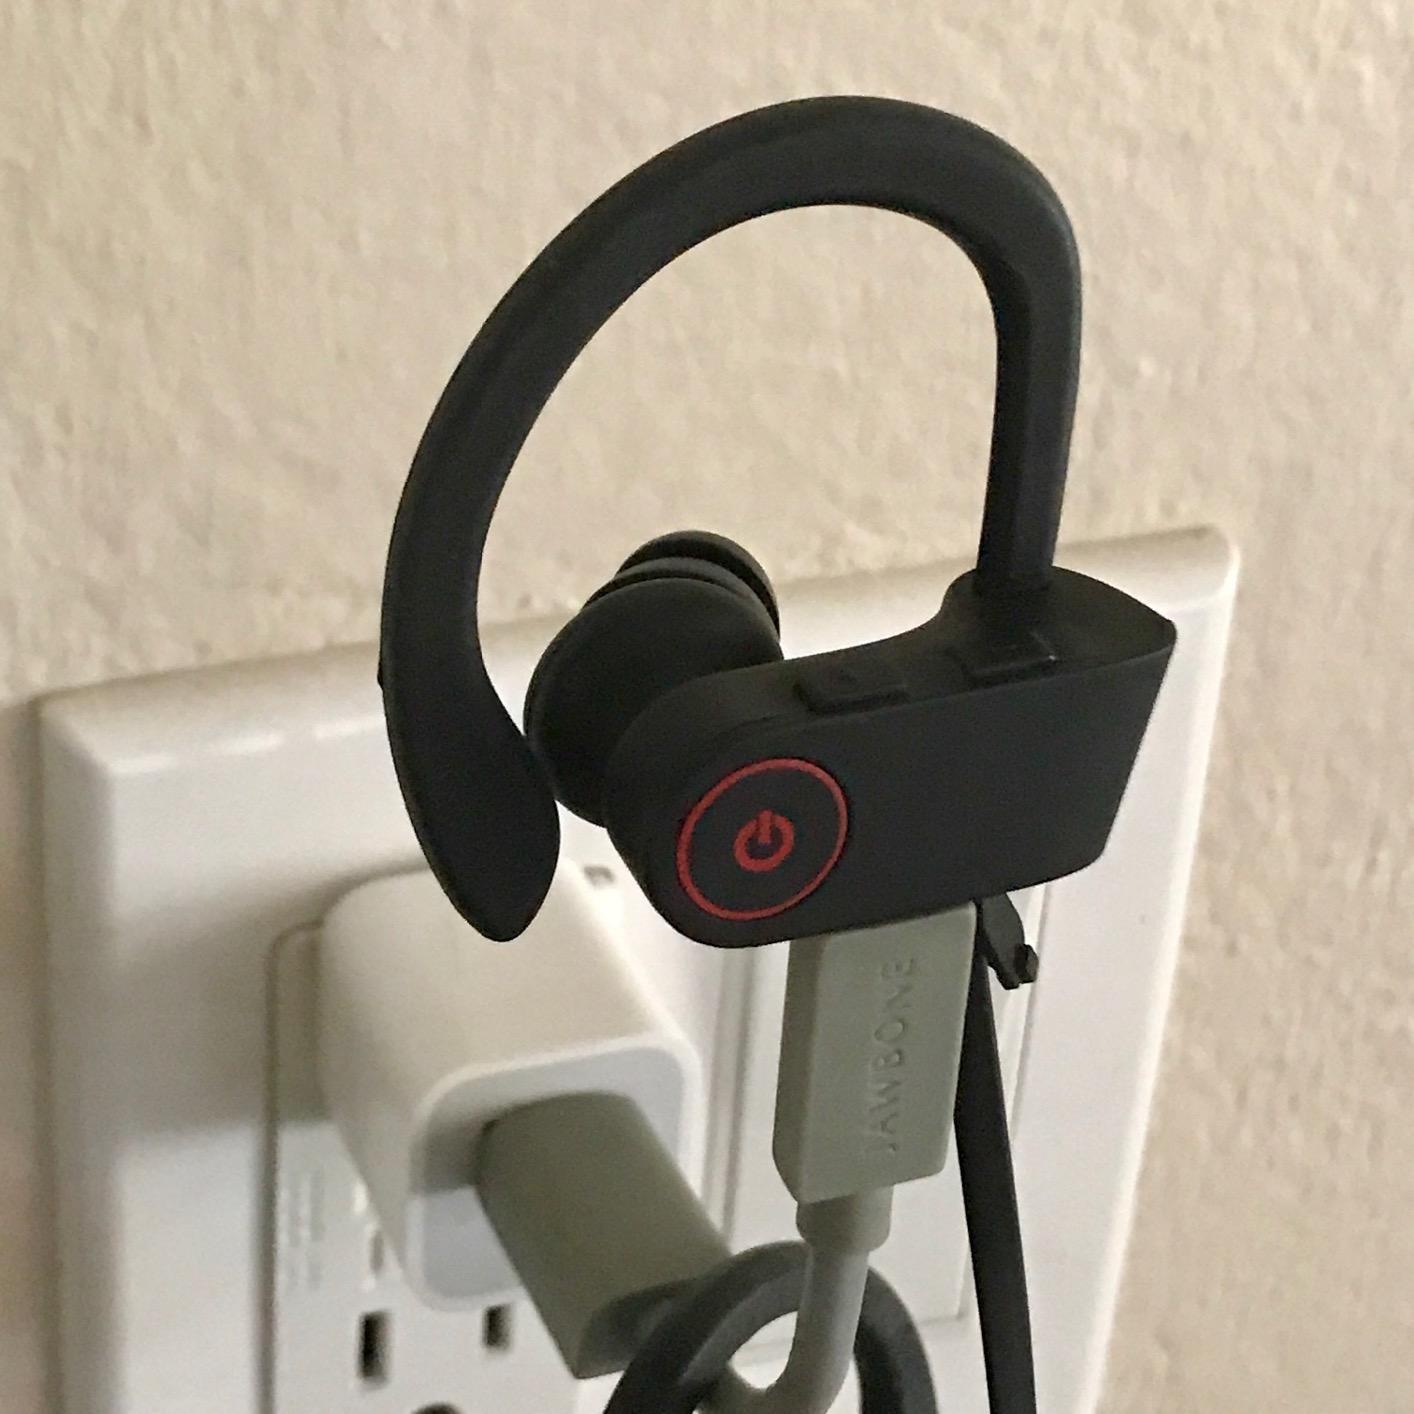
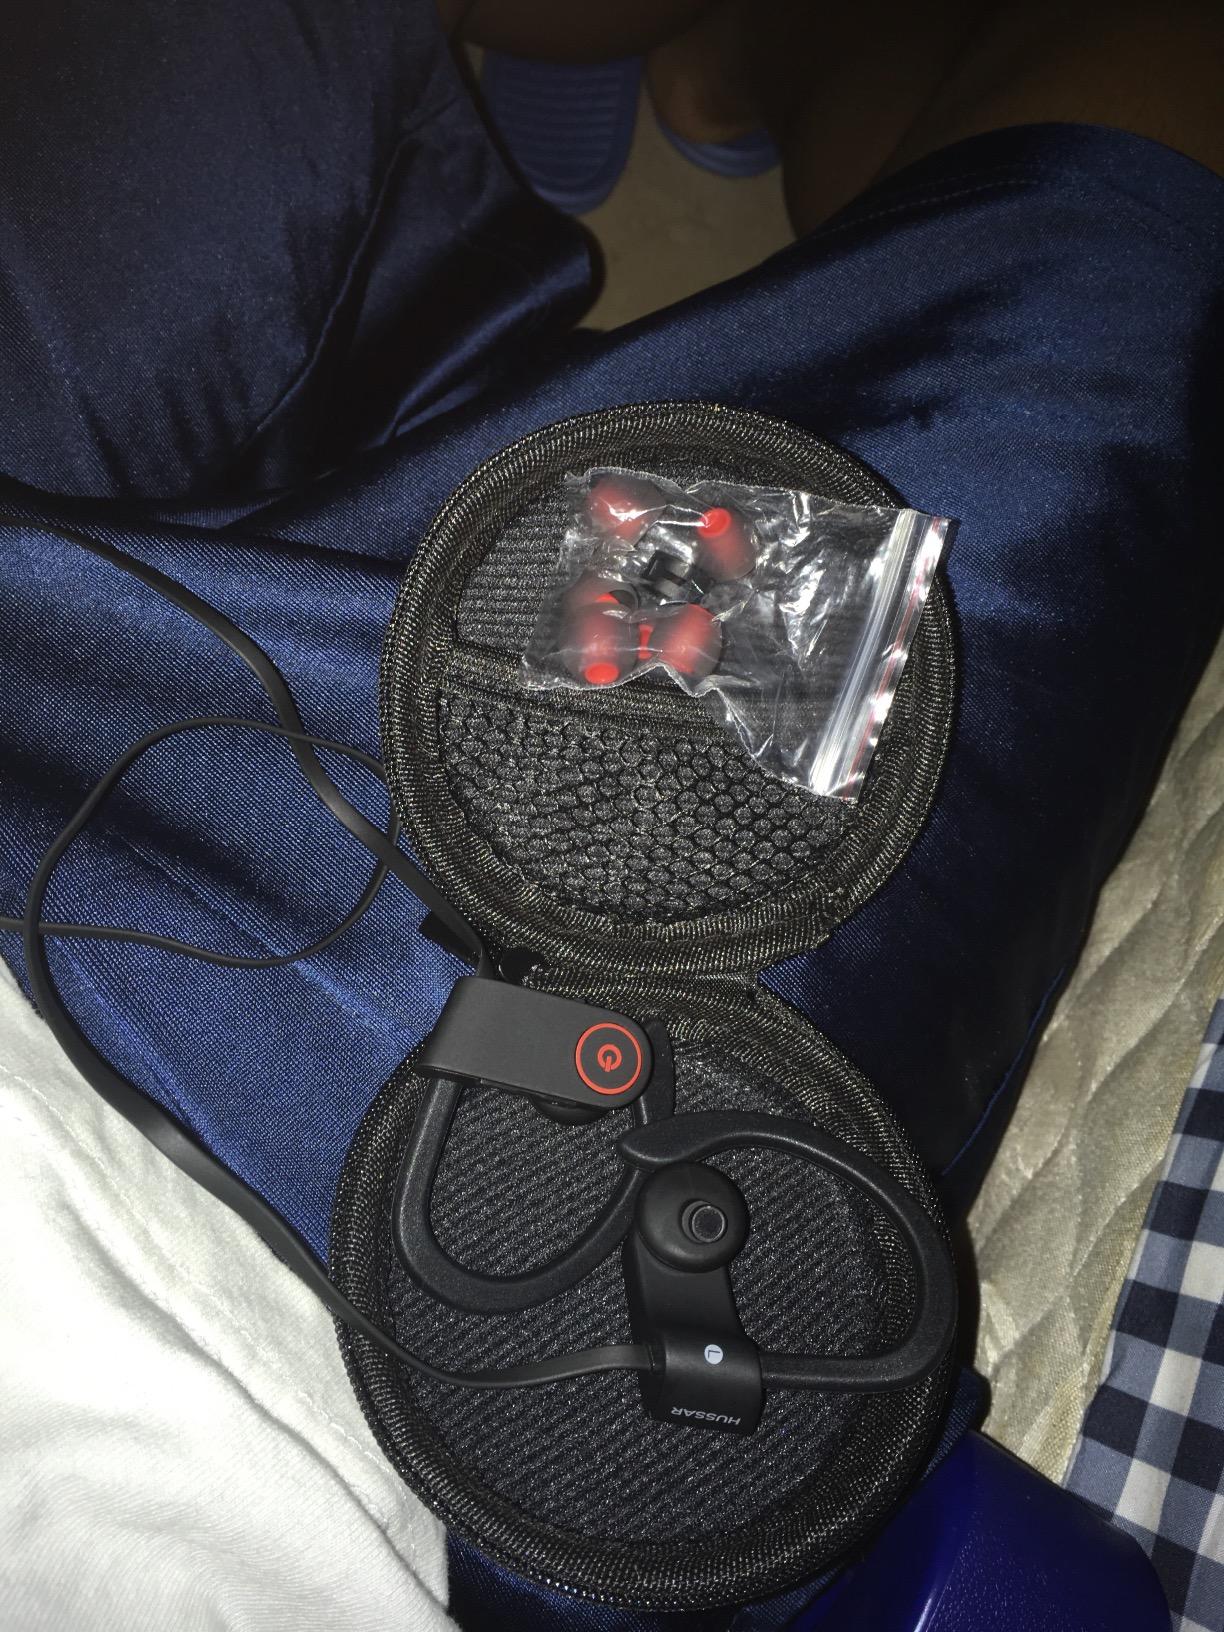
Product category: headphones
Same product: yes